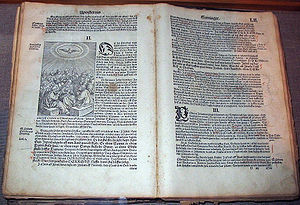
Bibelen / Bibeloversættelser
Christian III's bibel. Den første danske bibeloversættelse. Trykt i København i 1550 i 3000 eksemplarer.
Christian III's bibel. Den første danske bibeloversættelse. Trykt i København i 1550 i 3000 eksemplarer.
Bibelen er betegnelsen for de grundlæggende kanoniske skrifter i jødedommen og kristendommen. Den hebraiske Bibel, også kaldet Tanakh, er ikke identisk med den kristne Bibel, som beskrives her. I kristendommen varierer antallet og indholdet af Bibelens bøger.